Death hoax

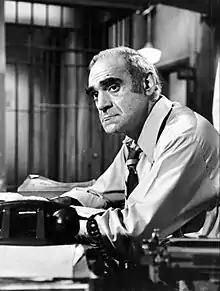
Abe Vigoda, seen here on "Barney Miller" in 1977, was mistakenly reported as dead many times before his actual death in 2016.

A death hoax is a deliberate report of someone's death that is later revealed to be untrue. In some cases, it might be because the person has intentionally faked death.